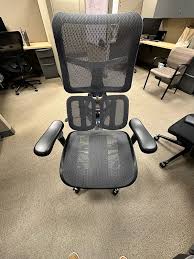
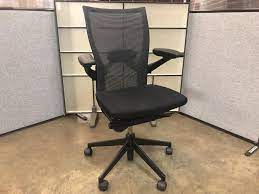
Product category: items_chair
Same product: no